Love in the Afternoon (1957 film)

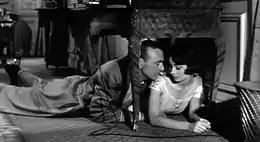
Cooper and Hepburn in "Love in the Afternoon"

Wilder's first choices for Frank Flannagan were Cary Grant and Yul Brynner. "It was a disappointment to me that [Grant] never said yes to any picture I offered him," Wilder later recalled. "He didn't explain why. He had very strong ideas about what parts he wanted". The director decided to cast Gary Cooper because they shared similar tastes and interests and Wilder knew the actor would be good company during location filming in Paris. "They talked about food and wine and clothes and art", according to co-star Audrey Hepburn, Wilder's only choice for Ariane.